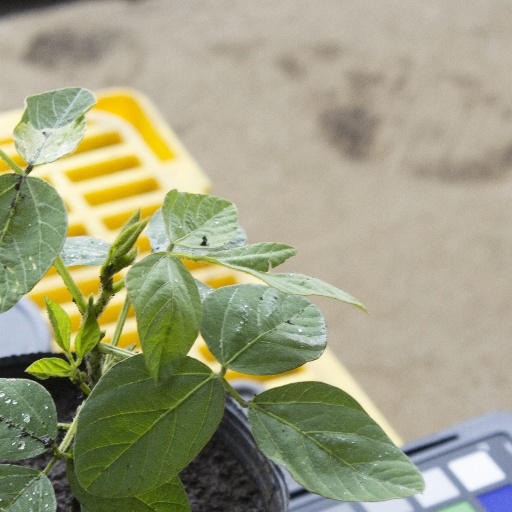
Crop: soybean